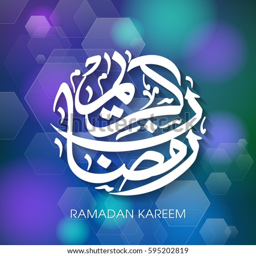
calligraphy of text of month for the celebration of community festival .